Military history of the Acadians

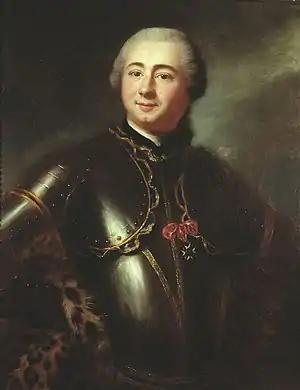
Charles Deschamps de Boishébert et de Raffetot

In May 1750, Lawrence was unsuccessful in getting a base at Chignecto because Le Loutre burned the village of Beaubassin, preventing Lawrence from using its supplies to establish a fort. (According to the historian Frank Patterson, the Acadians at Cobequid also burned their homes as they retreated from the British to Tatamagouche, Nova Scotia in 1754.) Lawrence retreated, but he returned in September 1750.